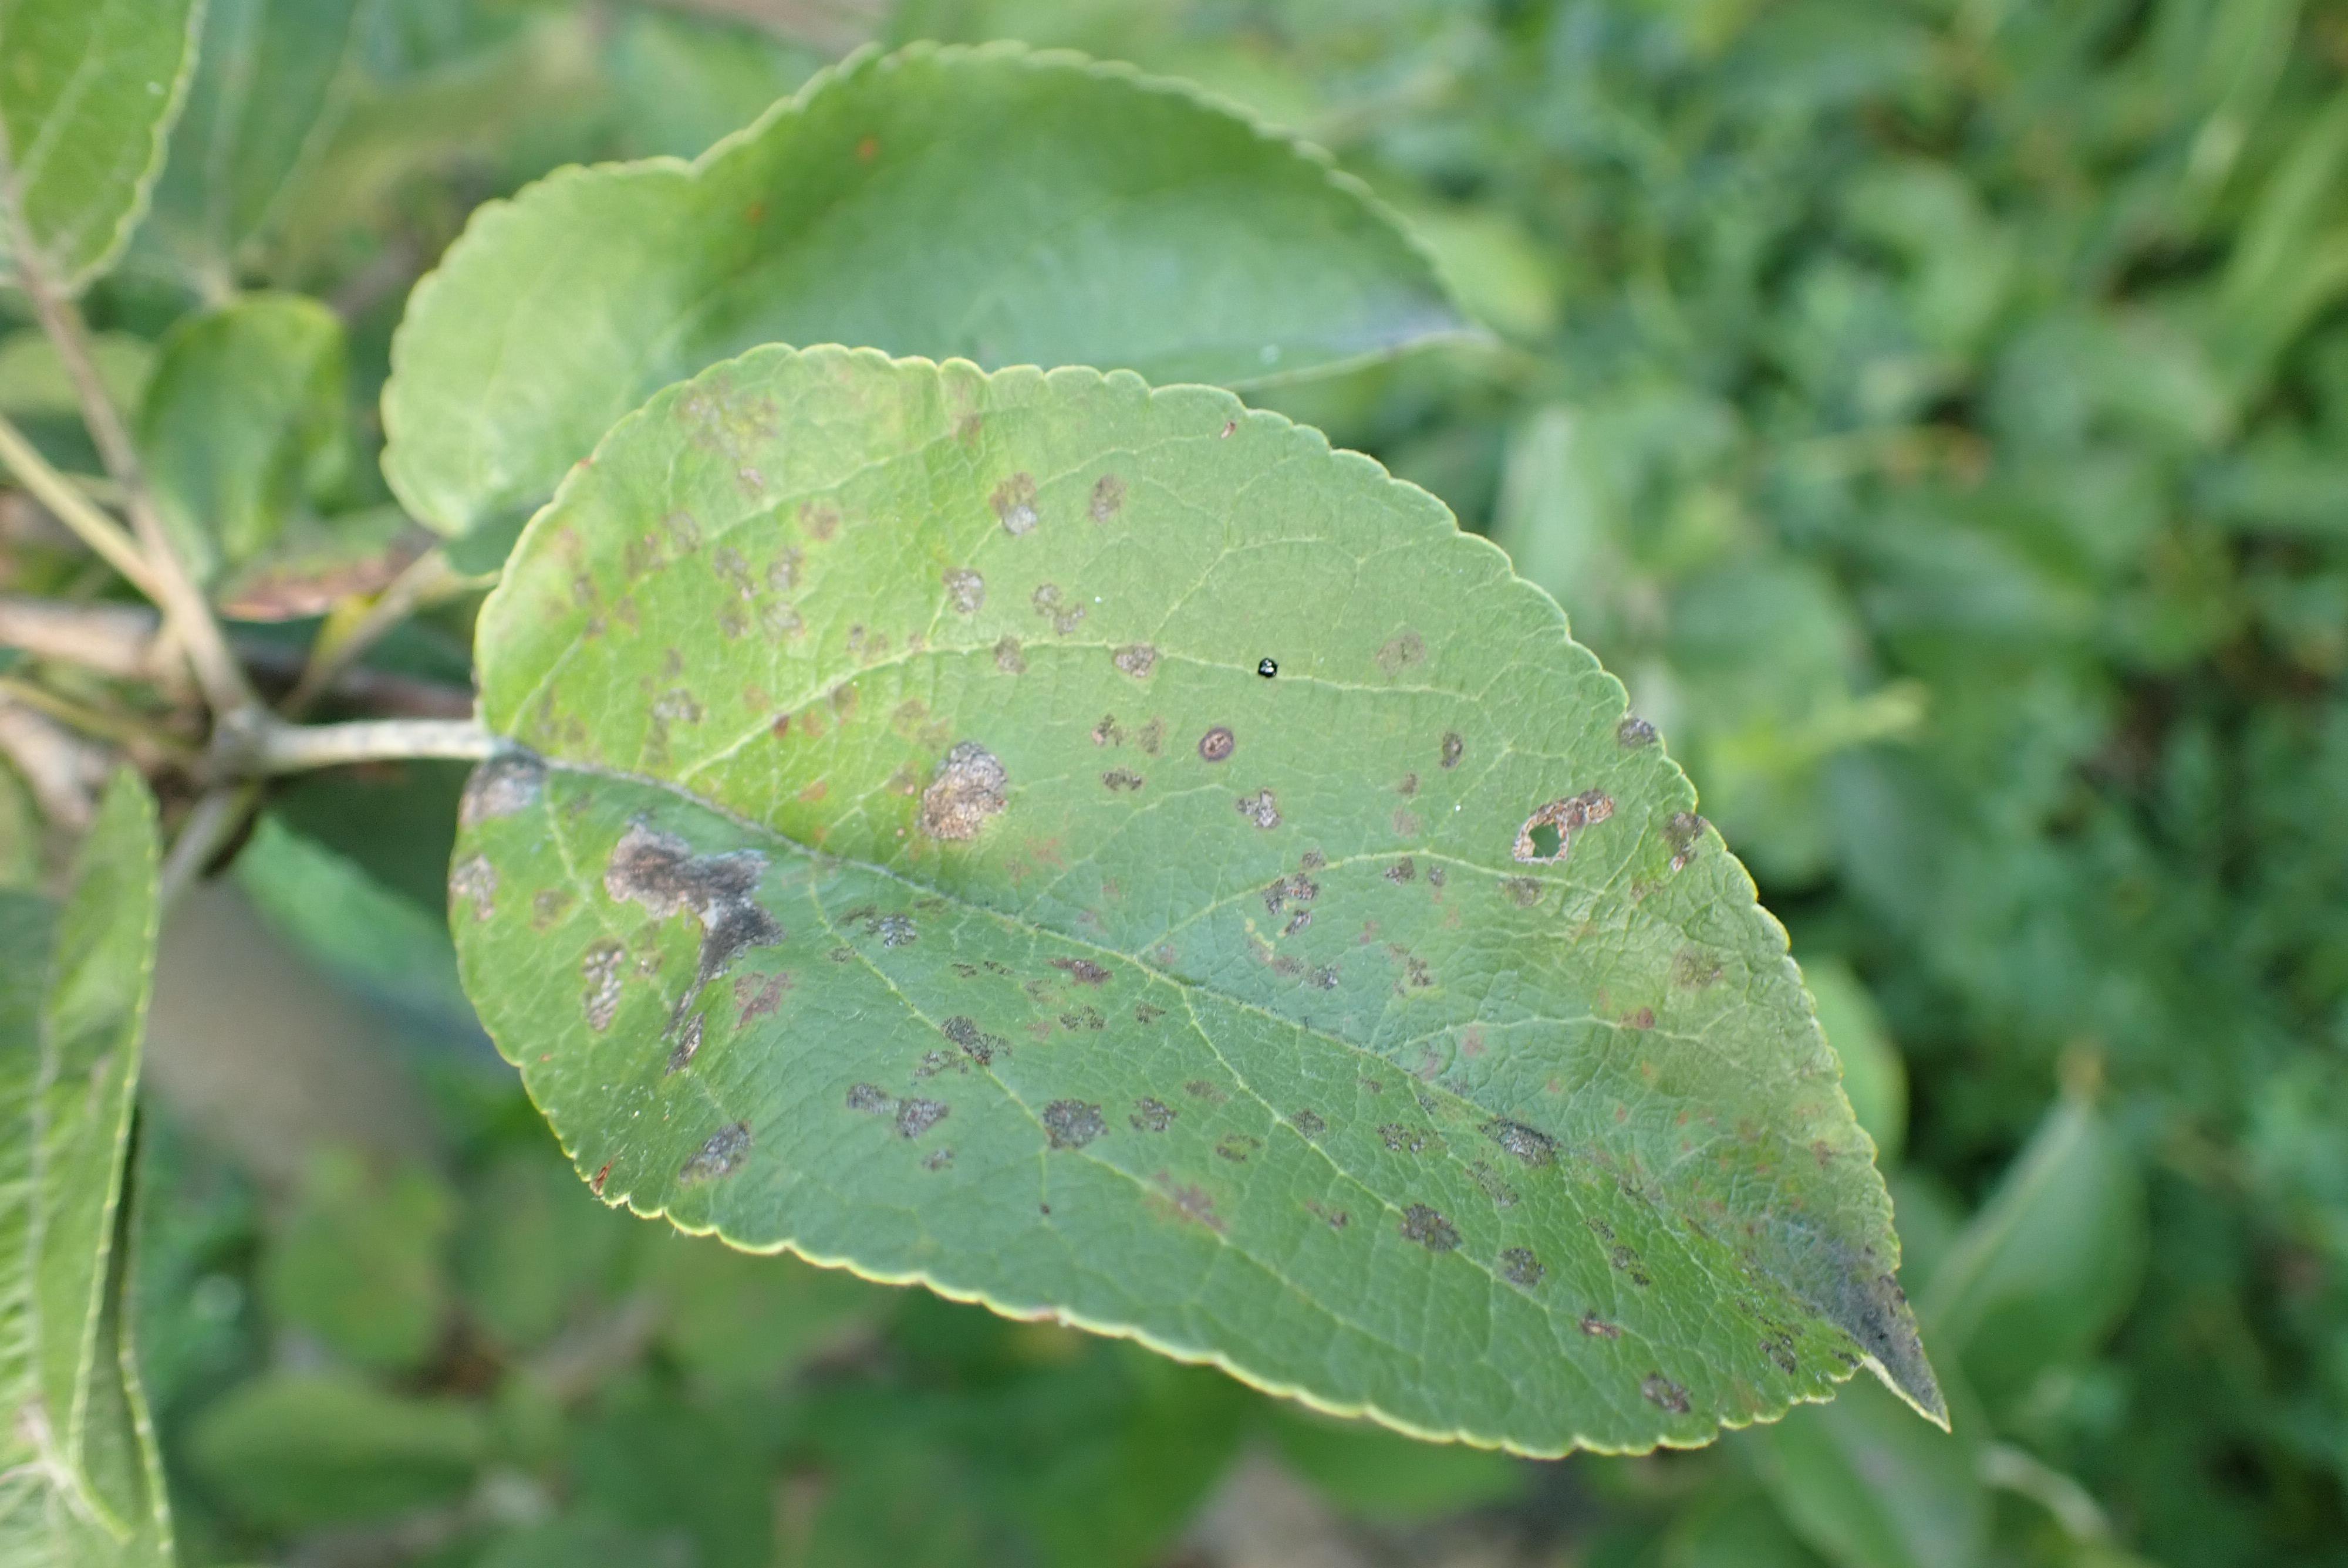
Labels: complex